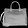
Label: Bag